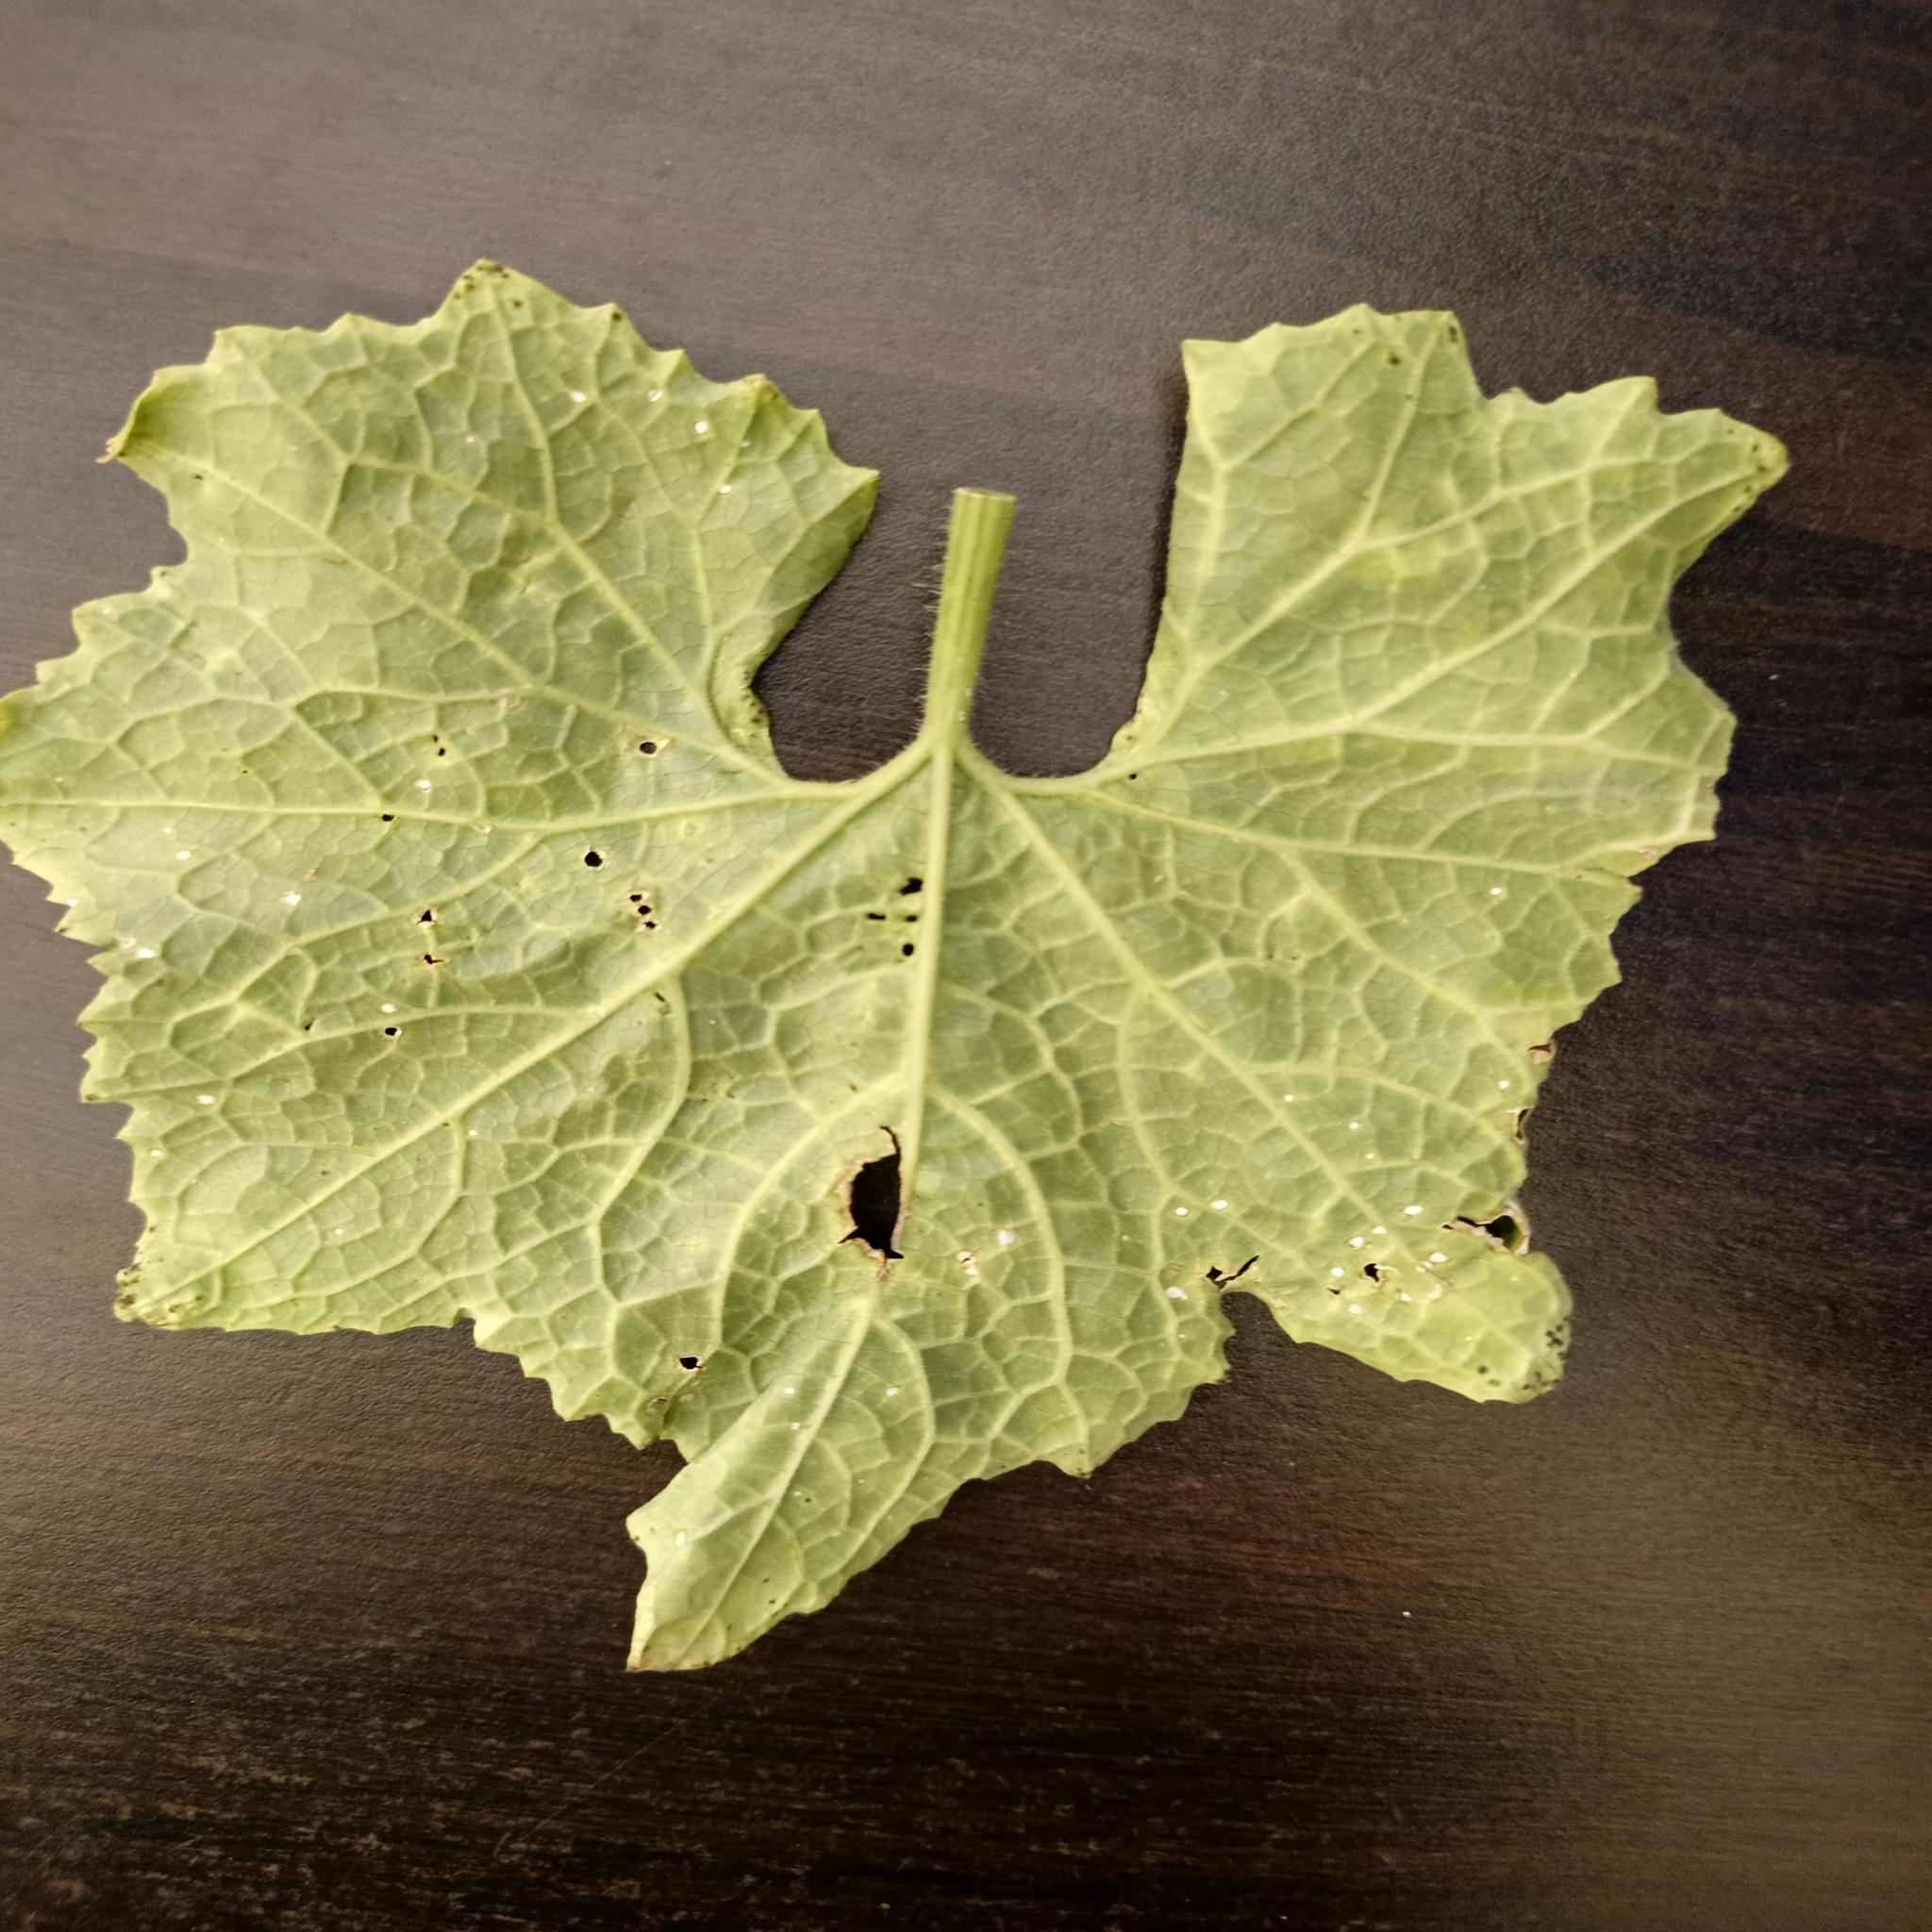
Label: Downy mildew